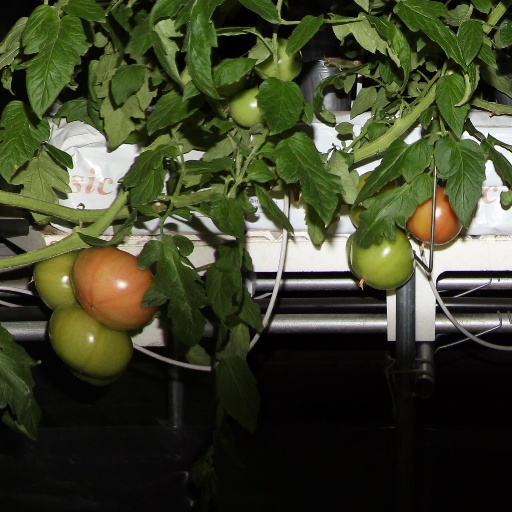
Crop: tomato